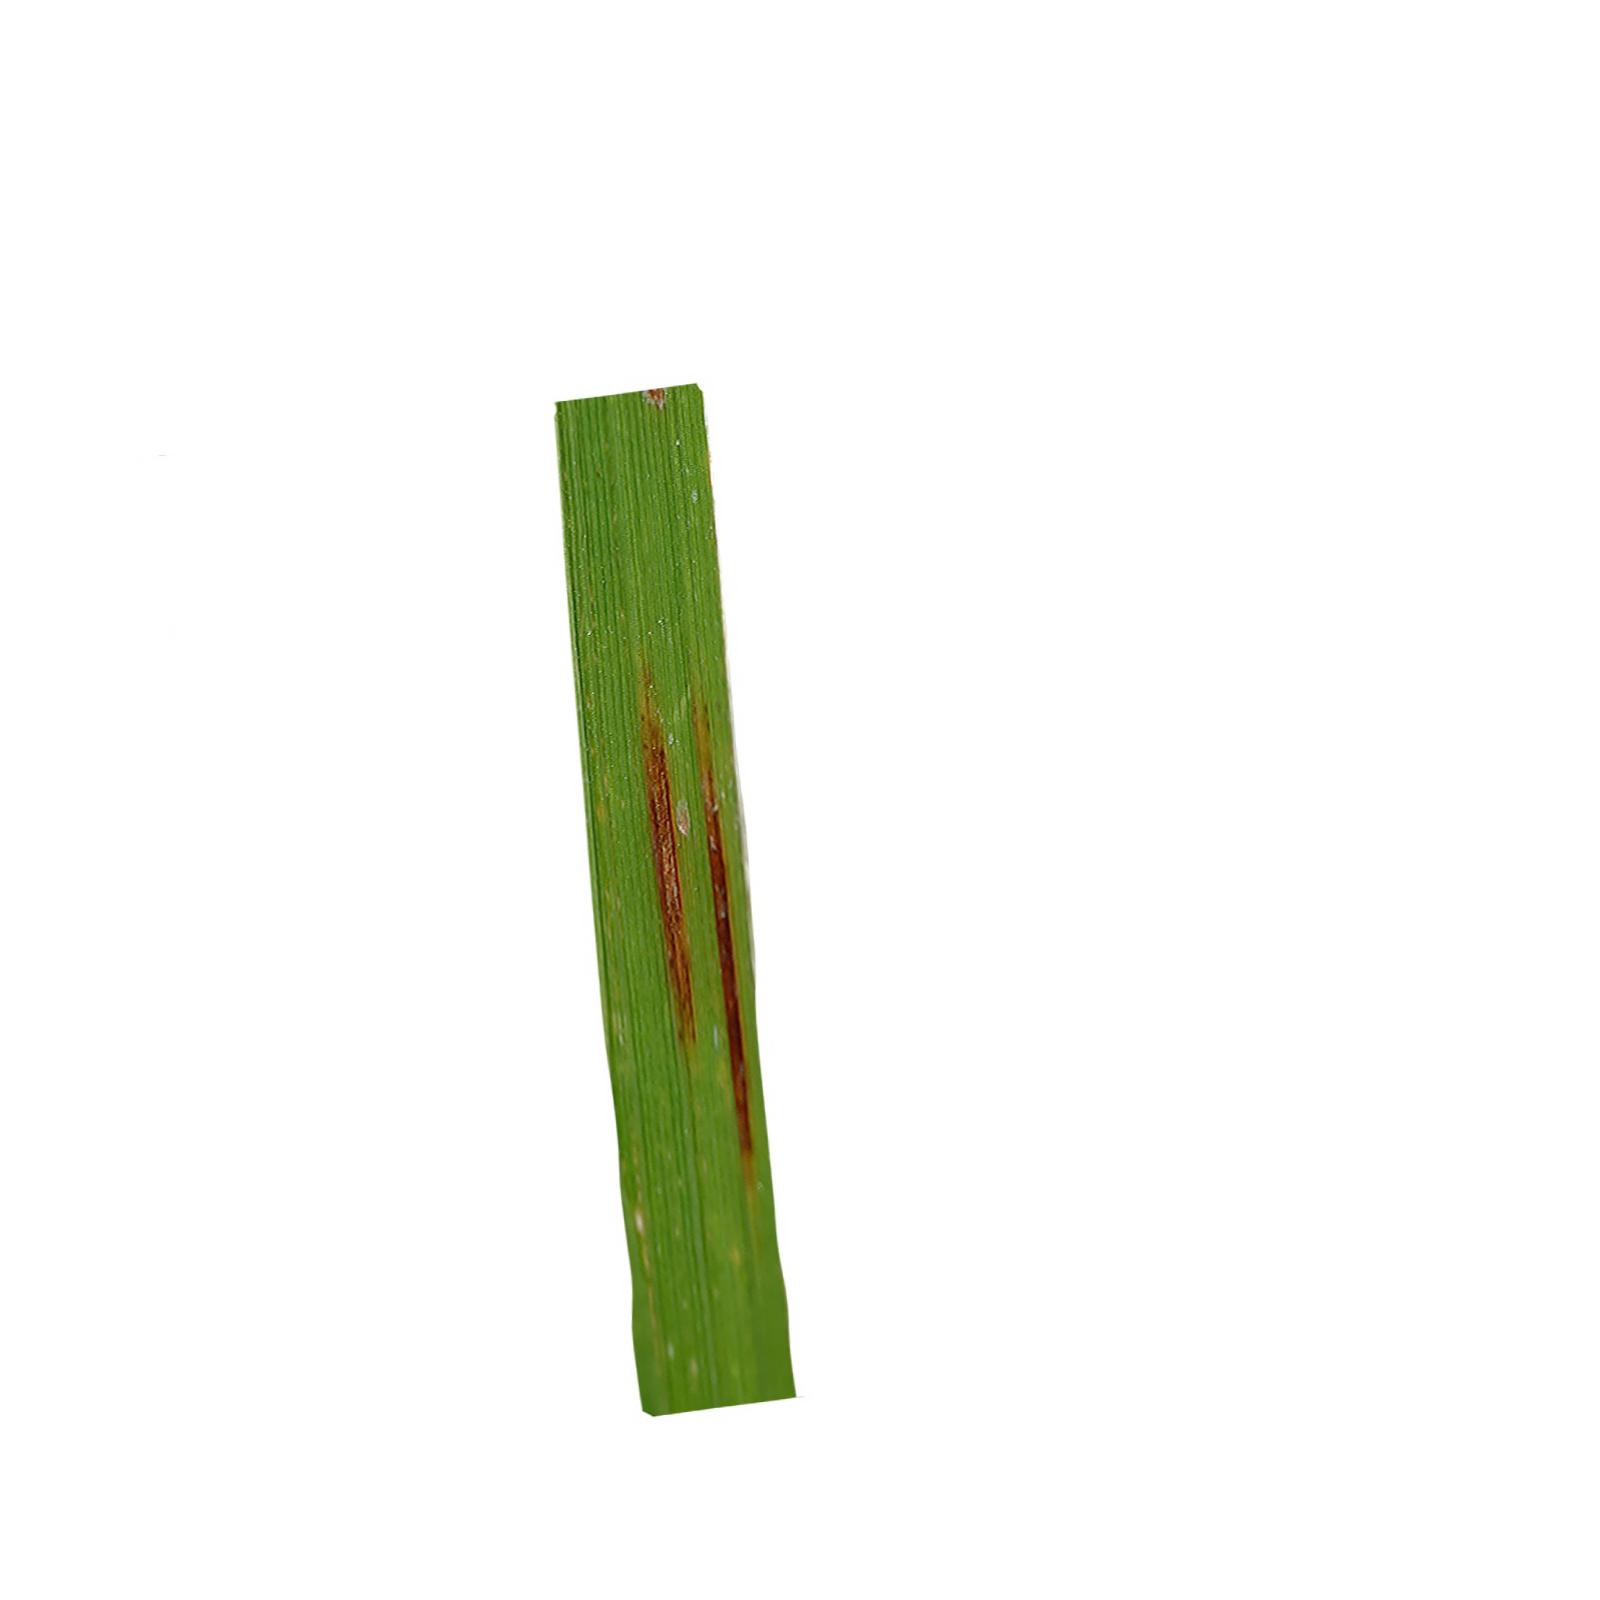
Nhãn: Bệnh Gạch Nâu ( Narrow Brown Spot )